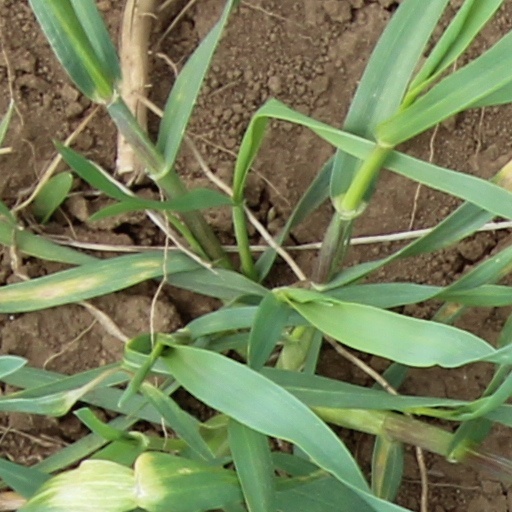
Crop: wheat